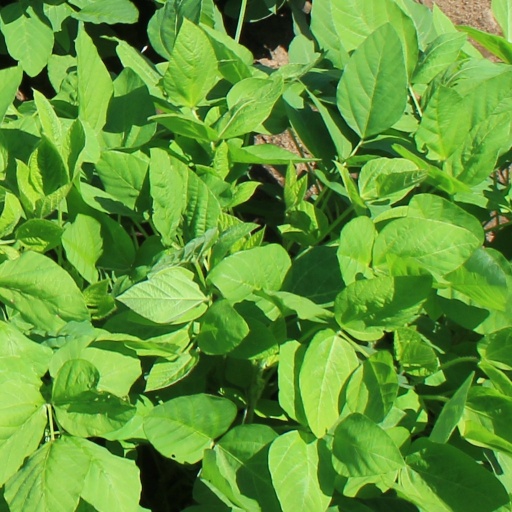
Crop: soybean